The Riddle-Master of Hed

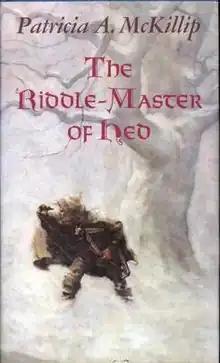
First edition cover

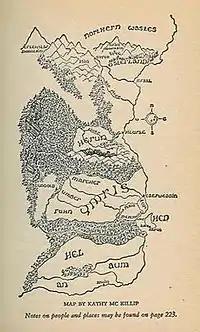
Map of Hed and its neighbors drawn by Kathy McKillip.

The Riddle-Master of Hed is a fantasy novel by American writer Patricia A. McKillip and the first book of her Riddle Master trilogy. The novel and trilogy utilize themes from Celtic mythology.